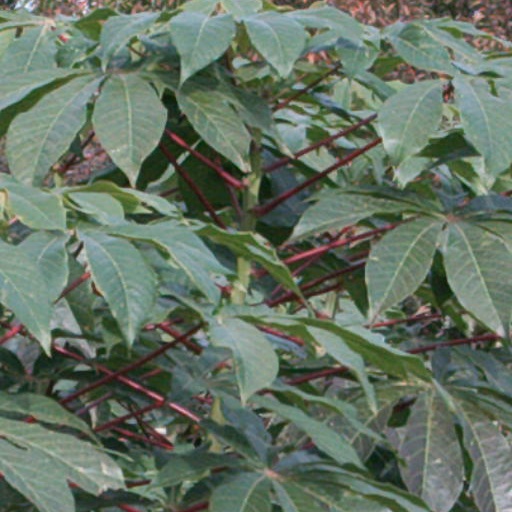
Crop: cassava